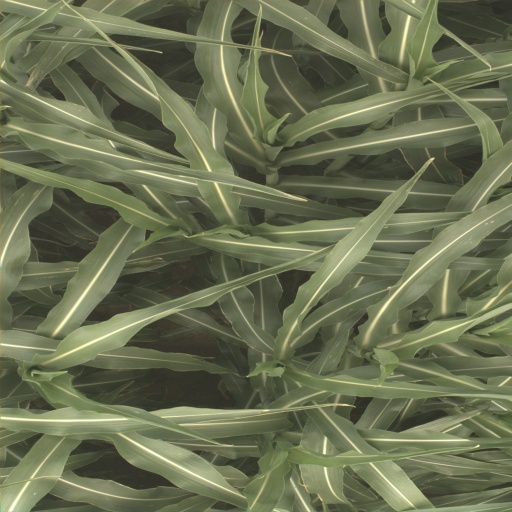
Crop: sorghum